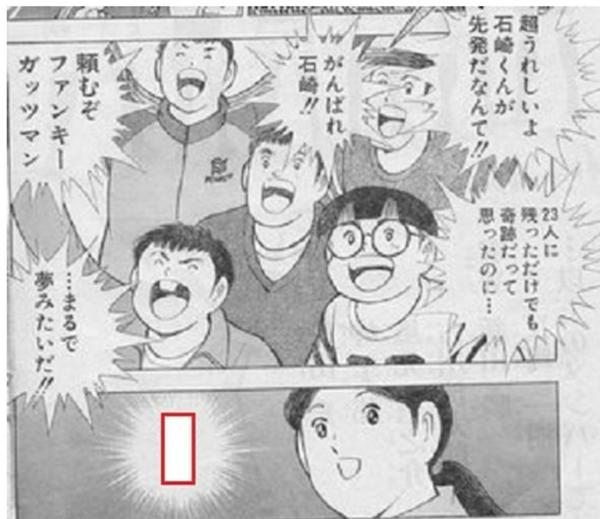
回答: あ、コレ夢だ・・・